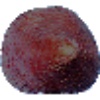
Label: salak